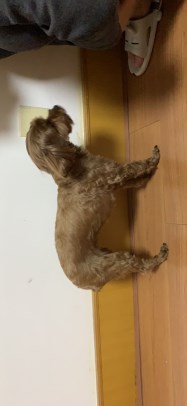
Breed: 7449-n000128-teddy